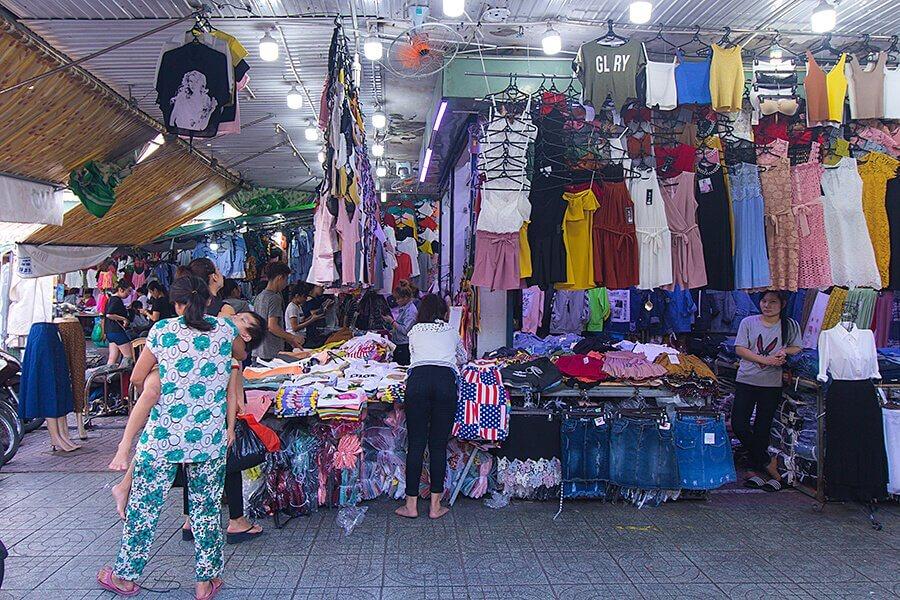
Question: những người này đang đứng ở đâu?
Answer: ở một khu bán quần áo trong chợ